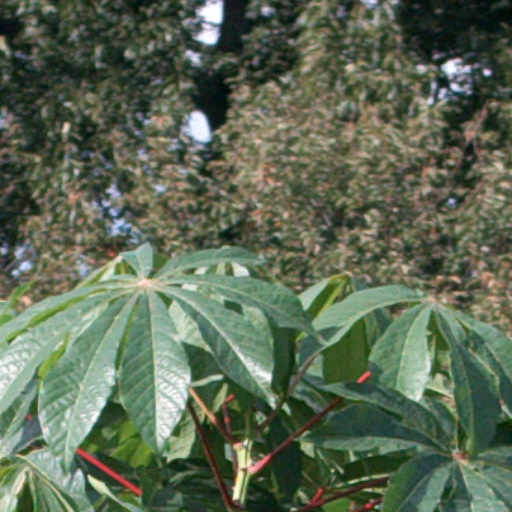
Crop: cassava